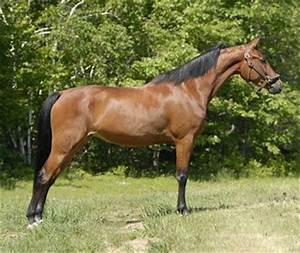
Label: horse